Brian May

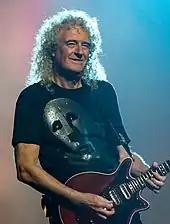
Brian May performing in 2017

In 2016, the group embarked across Europe and Asia on the Queen + Adam Lambert 2016 Summer Festival Tour. This included closing the Isle of Wight Festival in England on 12 June where they performed "Who Wants to Live Forever" as a tribute to the victims of the mass shooting at a gay nightclub in Orlando, Florida earlier that day. On 12 September they performed at the Yarkon Park in Tel Aviv, Israel for the first time in front of 58,000 people. In September 2018 the group had a residency in the MGM Park Theater in Las Vegas. Though the collaboration remains active, there are currently no plans to record a studio album, though the three are willing to do so in the future.